Sasebo-Chūō Station

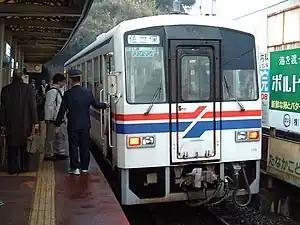

is a passenger railway station located in the city of Sasebo, Nagasaki, Japan. It is operated by the third-sector Matsuura Railway and is located on the Nishi-Kyūshū Line.